Trainee Day

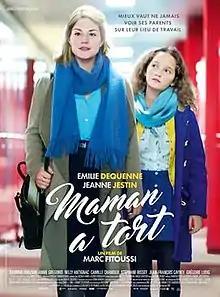
Film poster

Trainee Day (original title: Maman a tort) is a 2016 French-Belgian comedy-drama film written and directed by Marc Fitoussi. It stars Émilie Dequenne and Jeanne Jestin.